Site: brandenburg
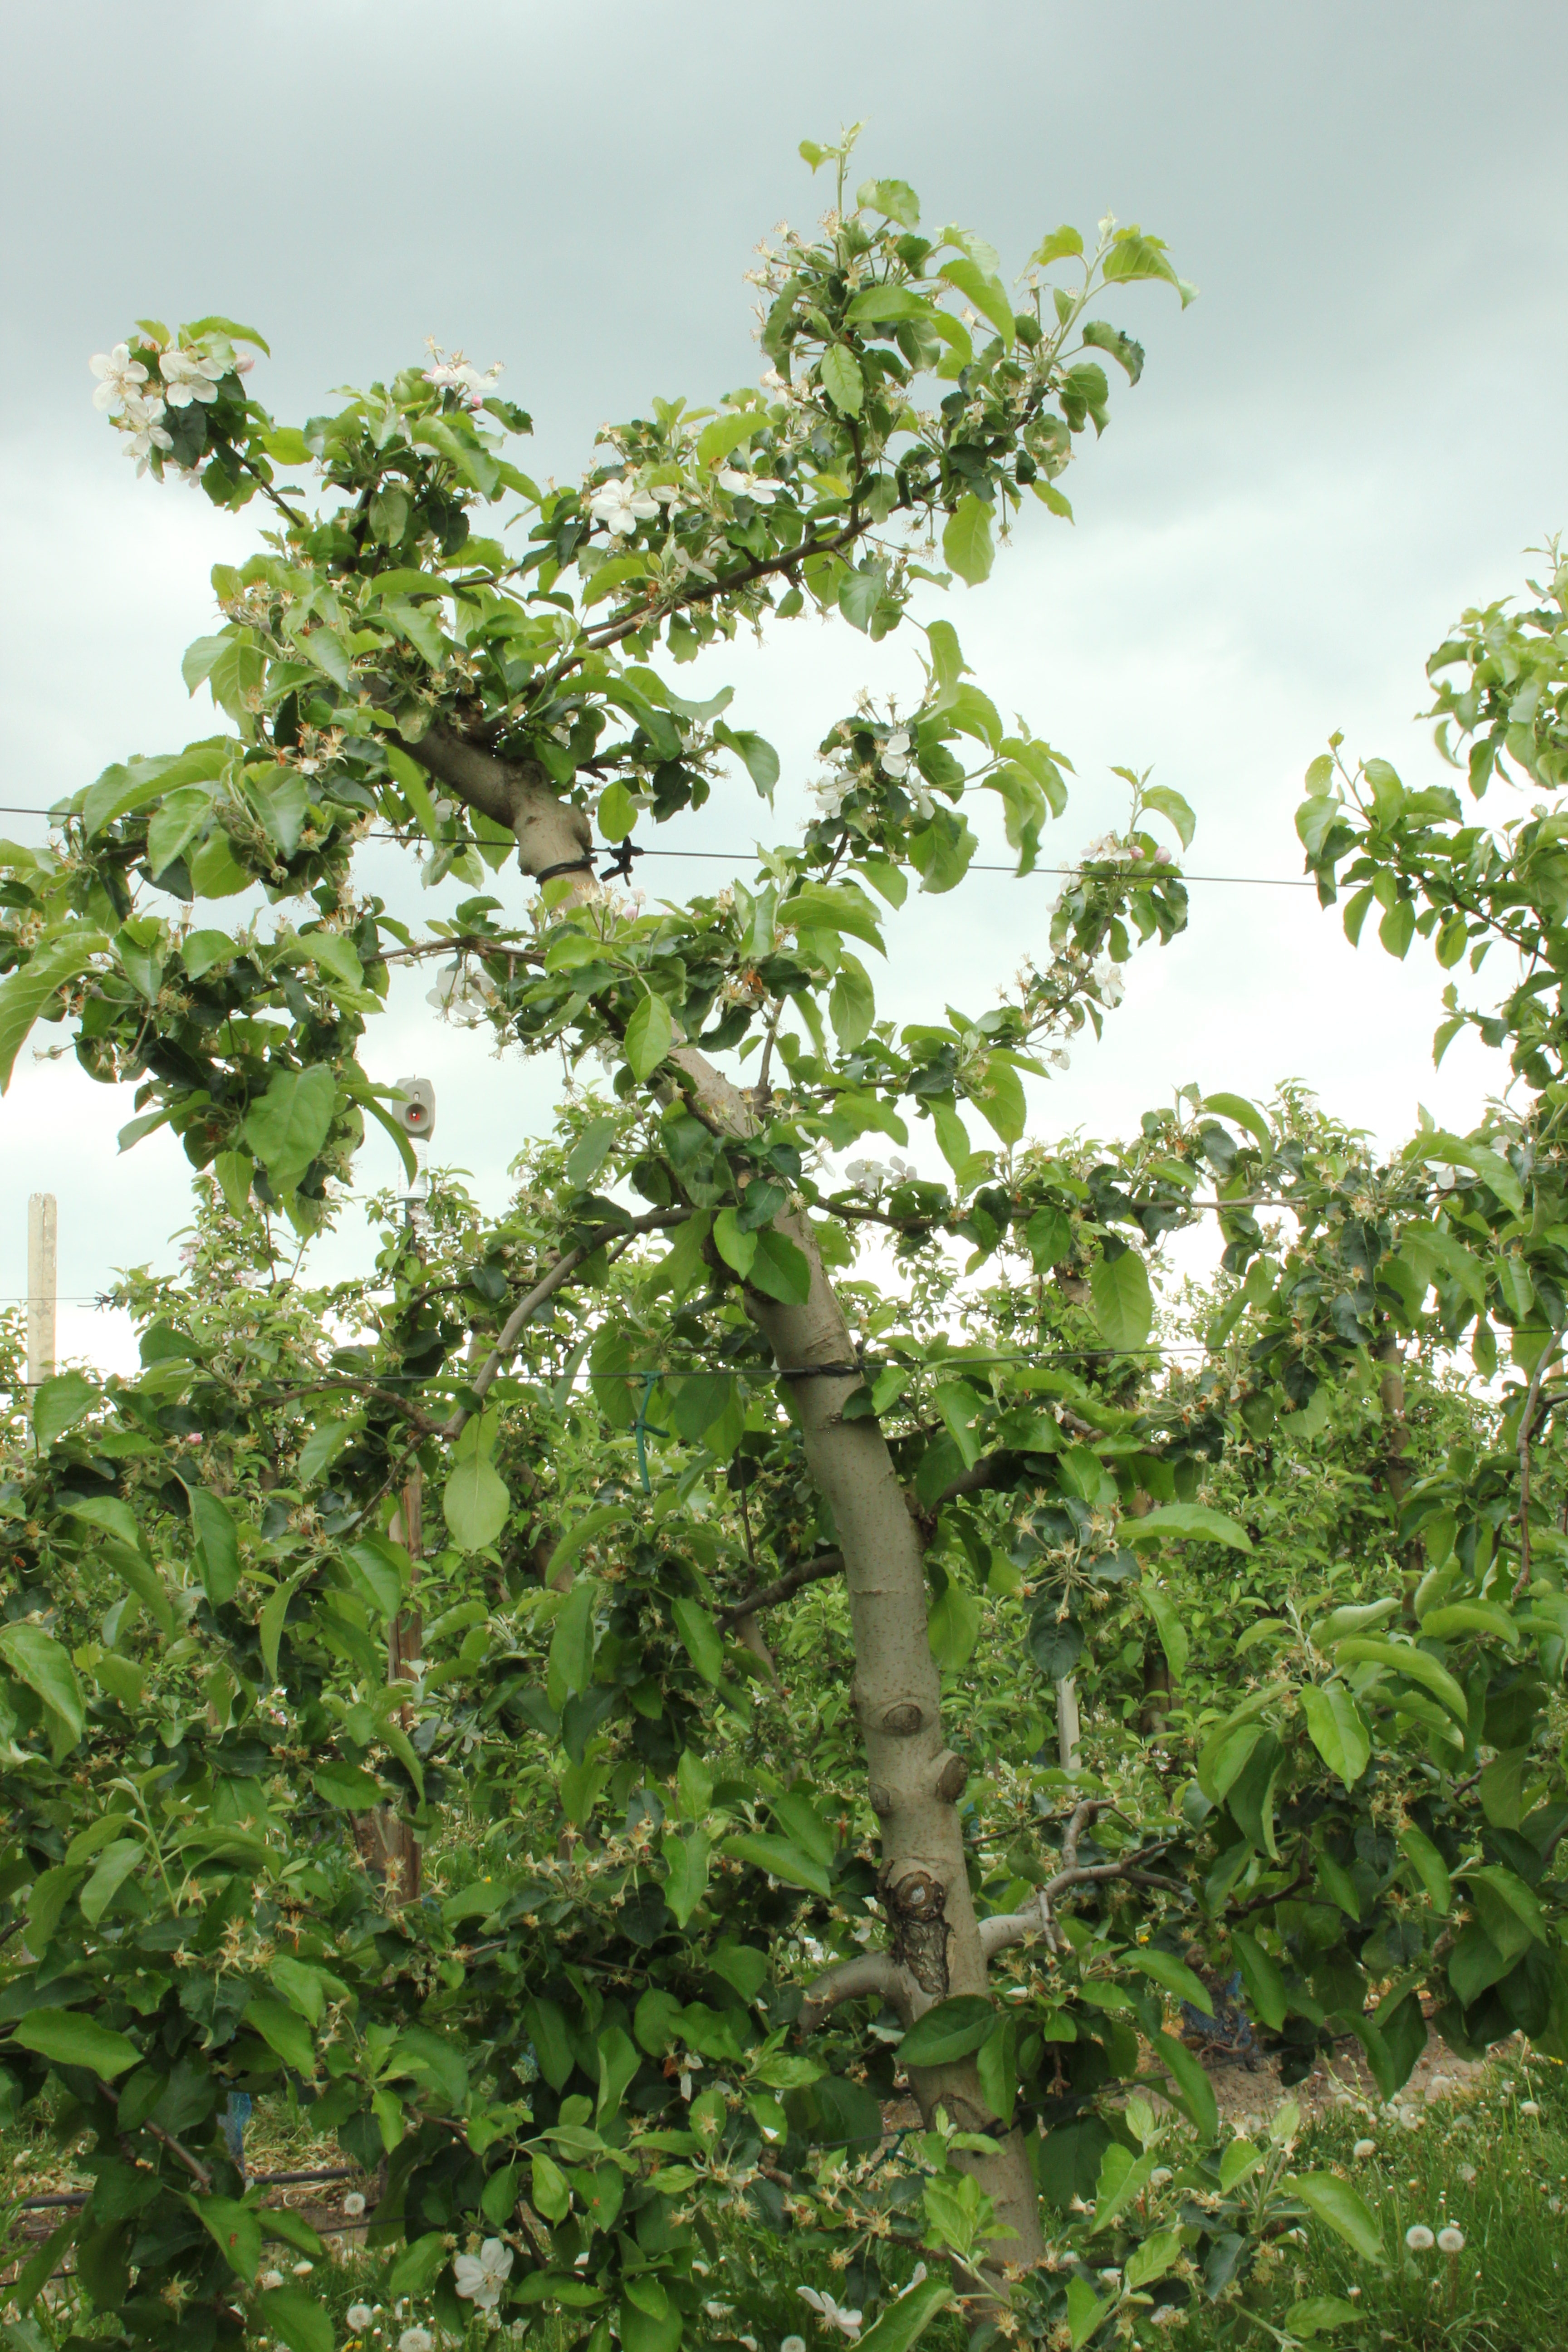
Growth stage (BBCH 67): Flowering